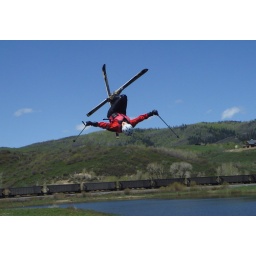
Training my Dspin at the water ramps in Steamboat Springs. My coach Lasse Fahlen took this photo.